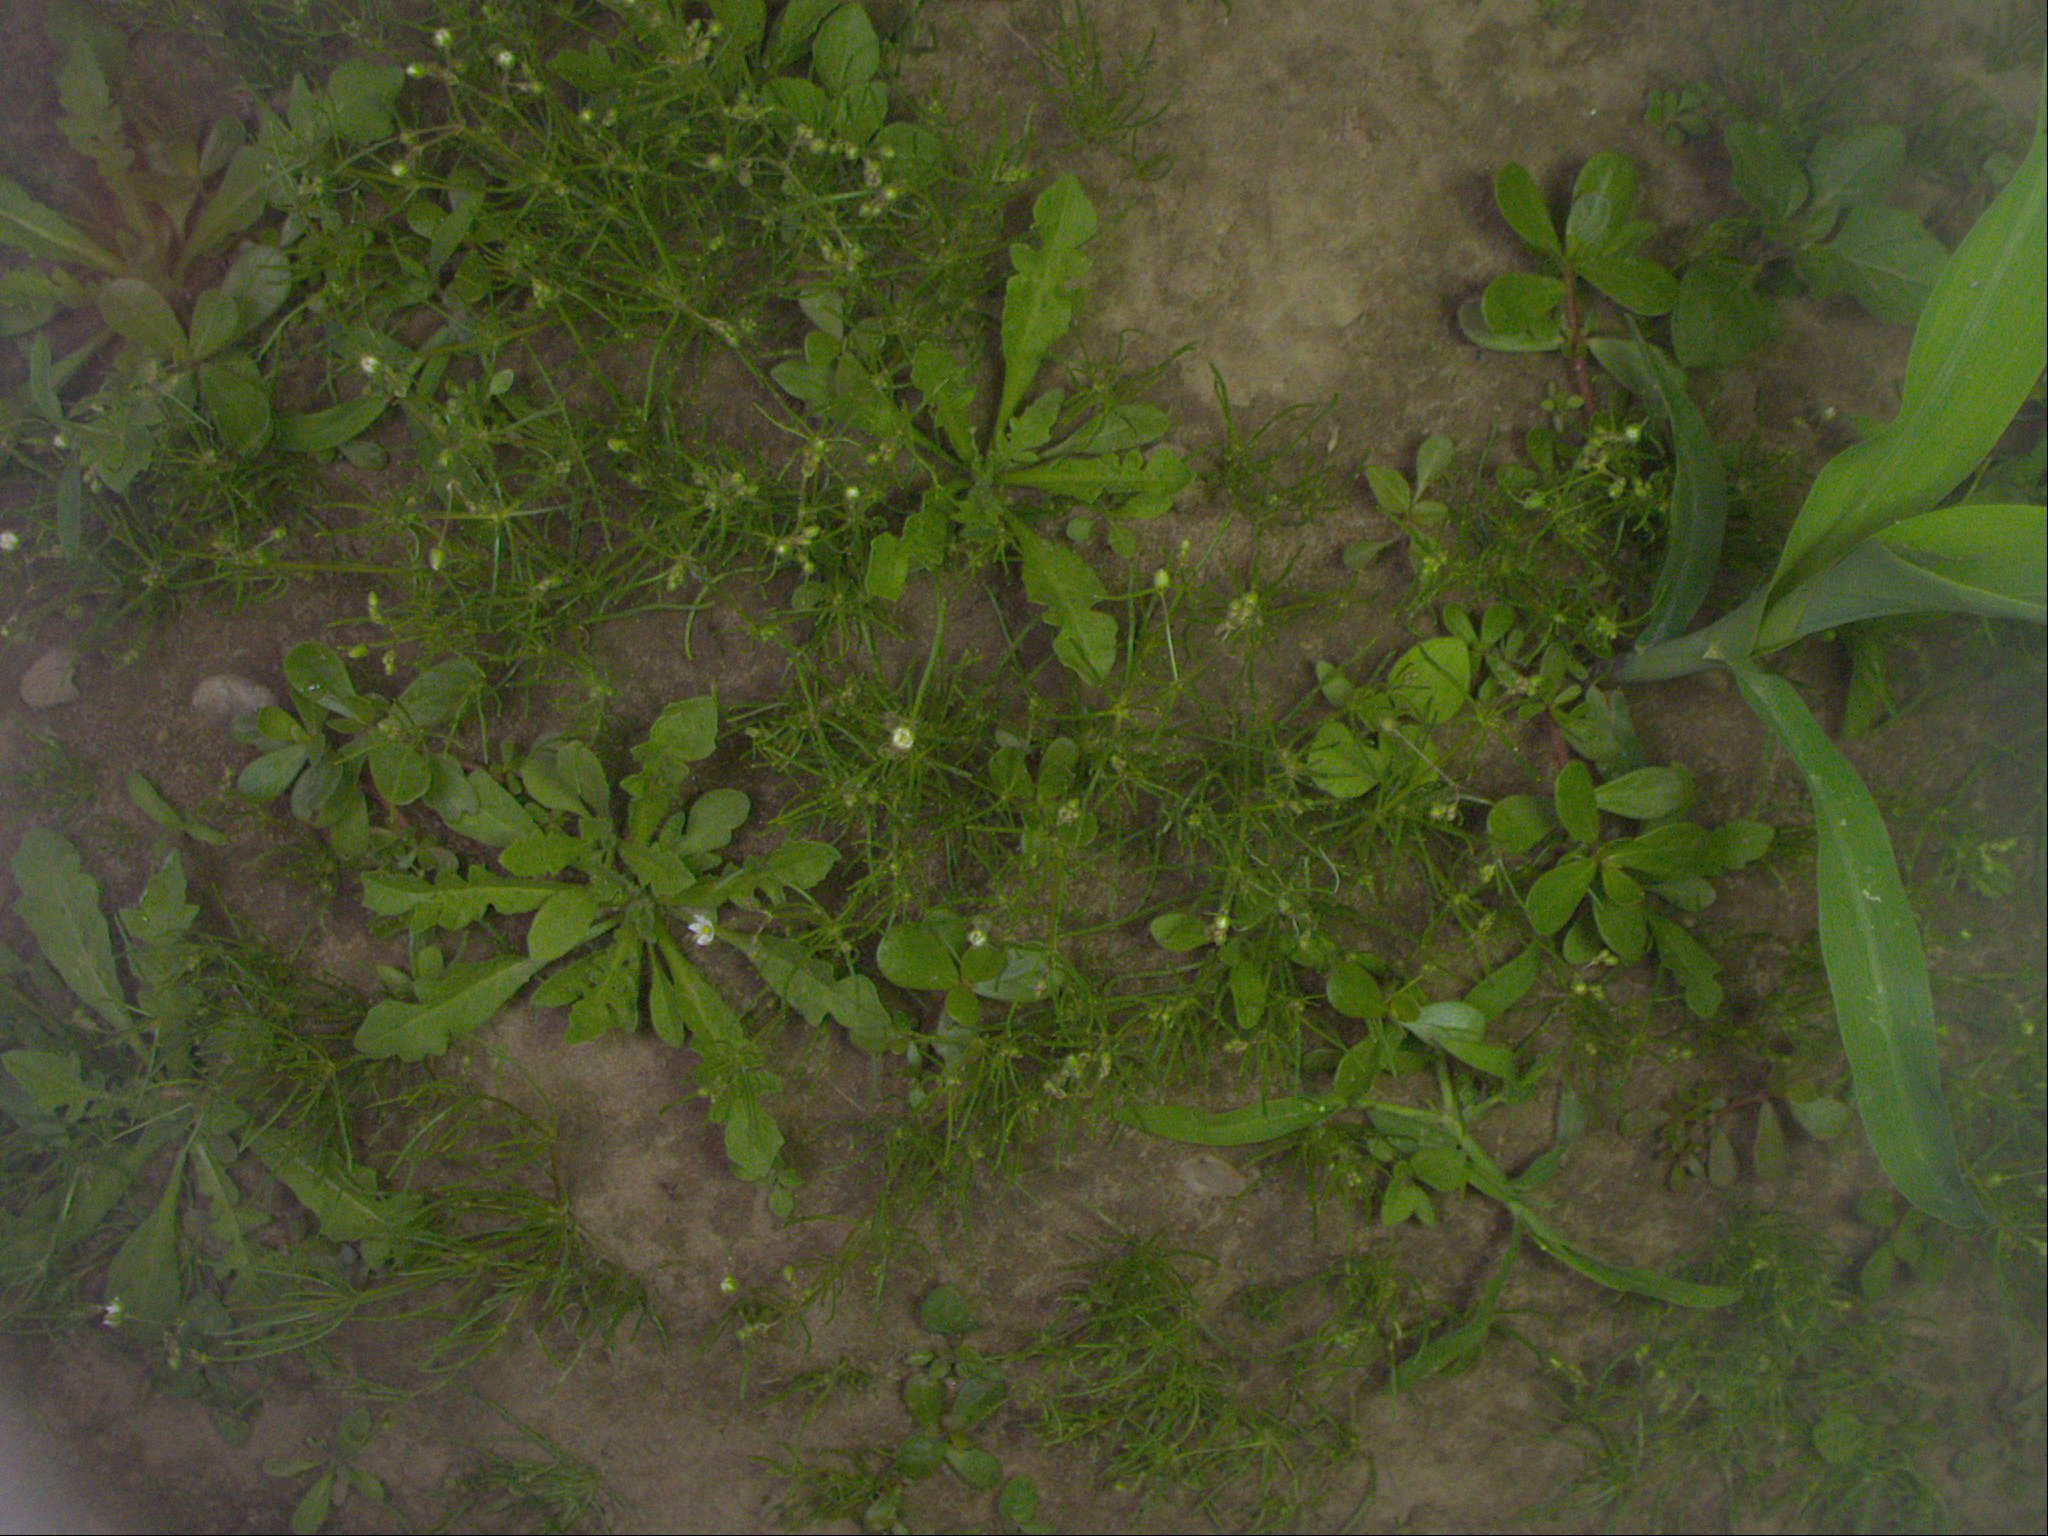
Crop: maize
Objects: maize, stem_maize